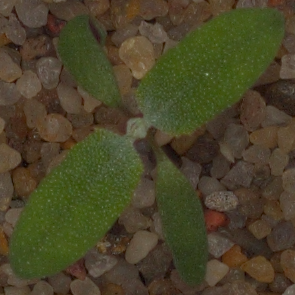
Label: fat_hen